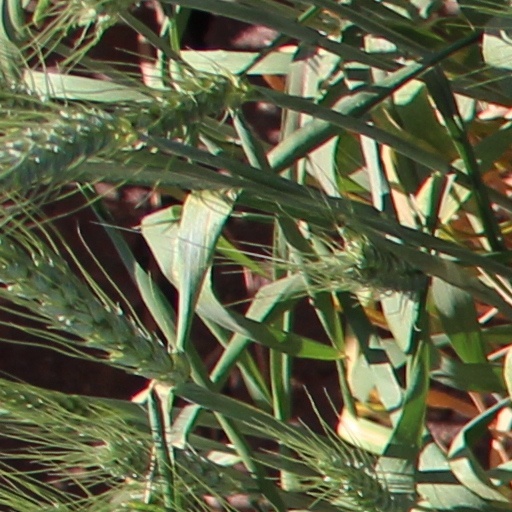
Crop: wheat